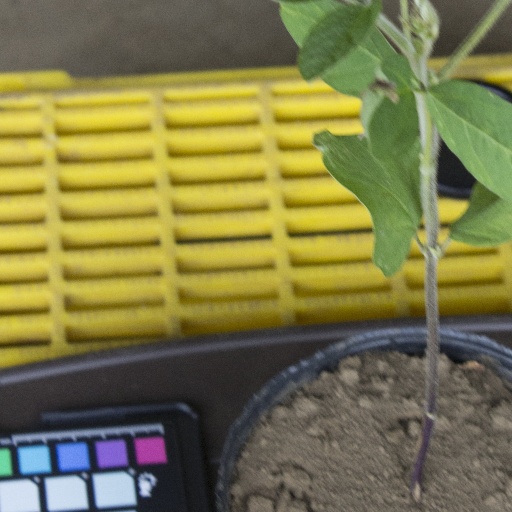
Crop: soybean